François Sainte de Wollant

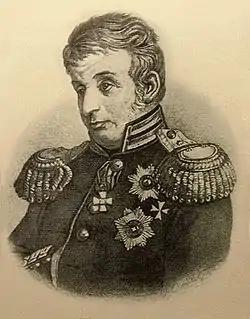
Portrait of François-Paul Sainte de Wollant,

François-Paul Sainte de Wollant (20 September 1752, in Antwerp – 30 November 1818, in Saint Petersburg) was a Flemish engineer. He is best known for a number of fortifications in Imperial Russia which were built under his supervision, such as a now-lost 1794 battery on the site of the later Konstantin Battery in Sevastopol. In Tiraspol, Transnistria, a park is named after him.